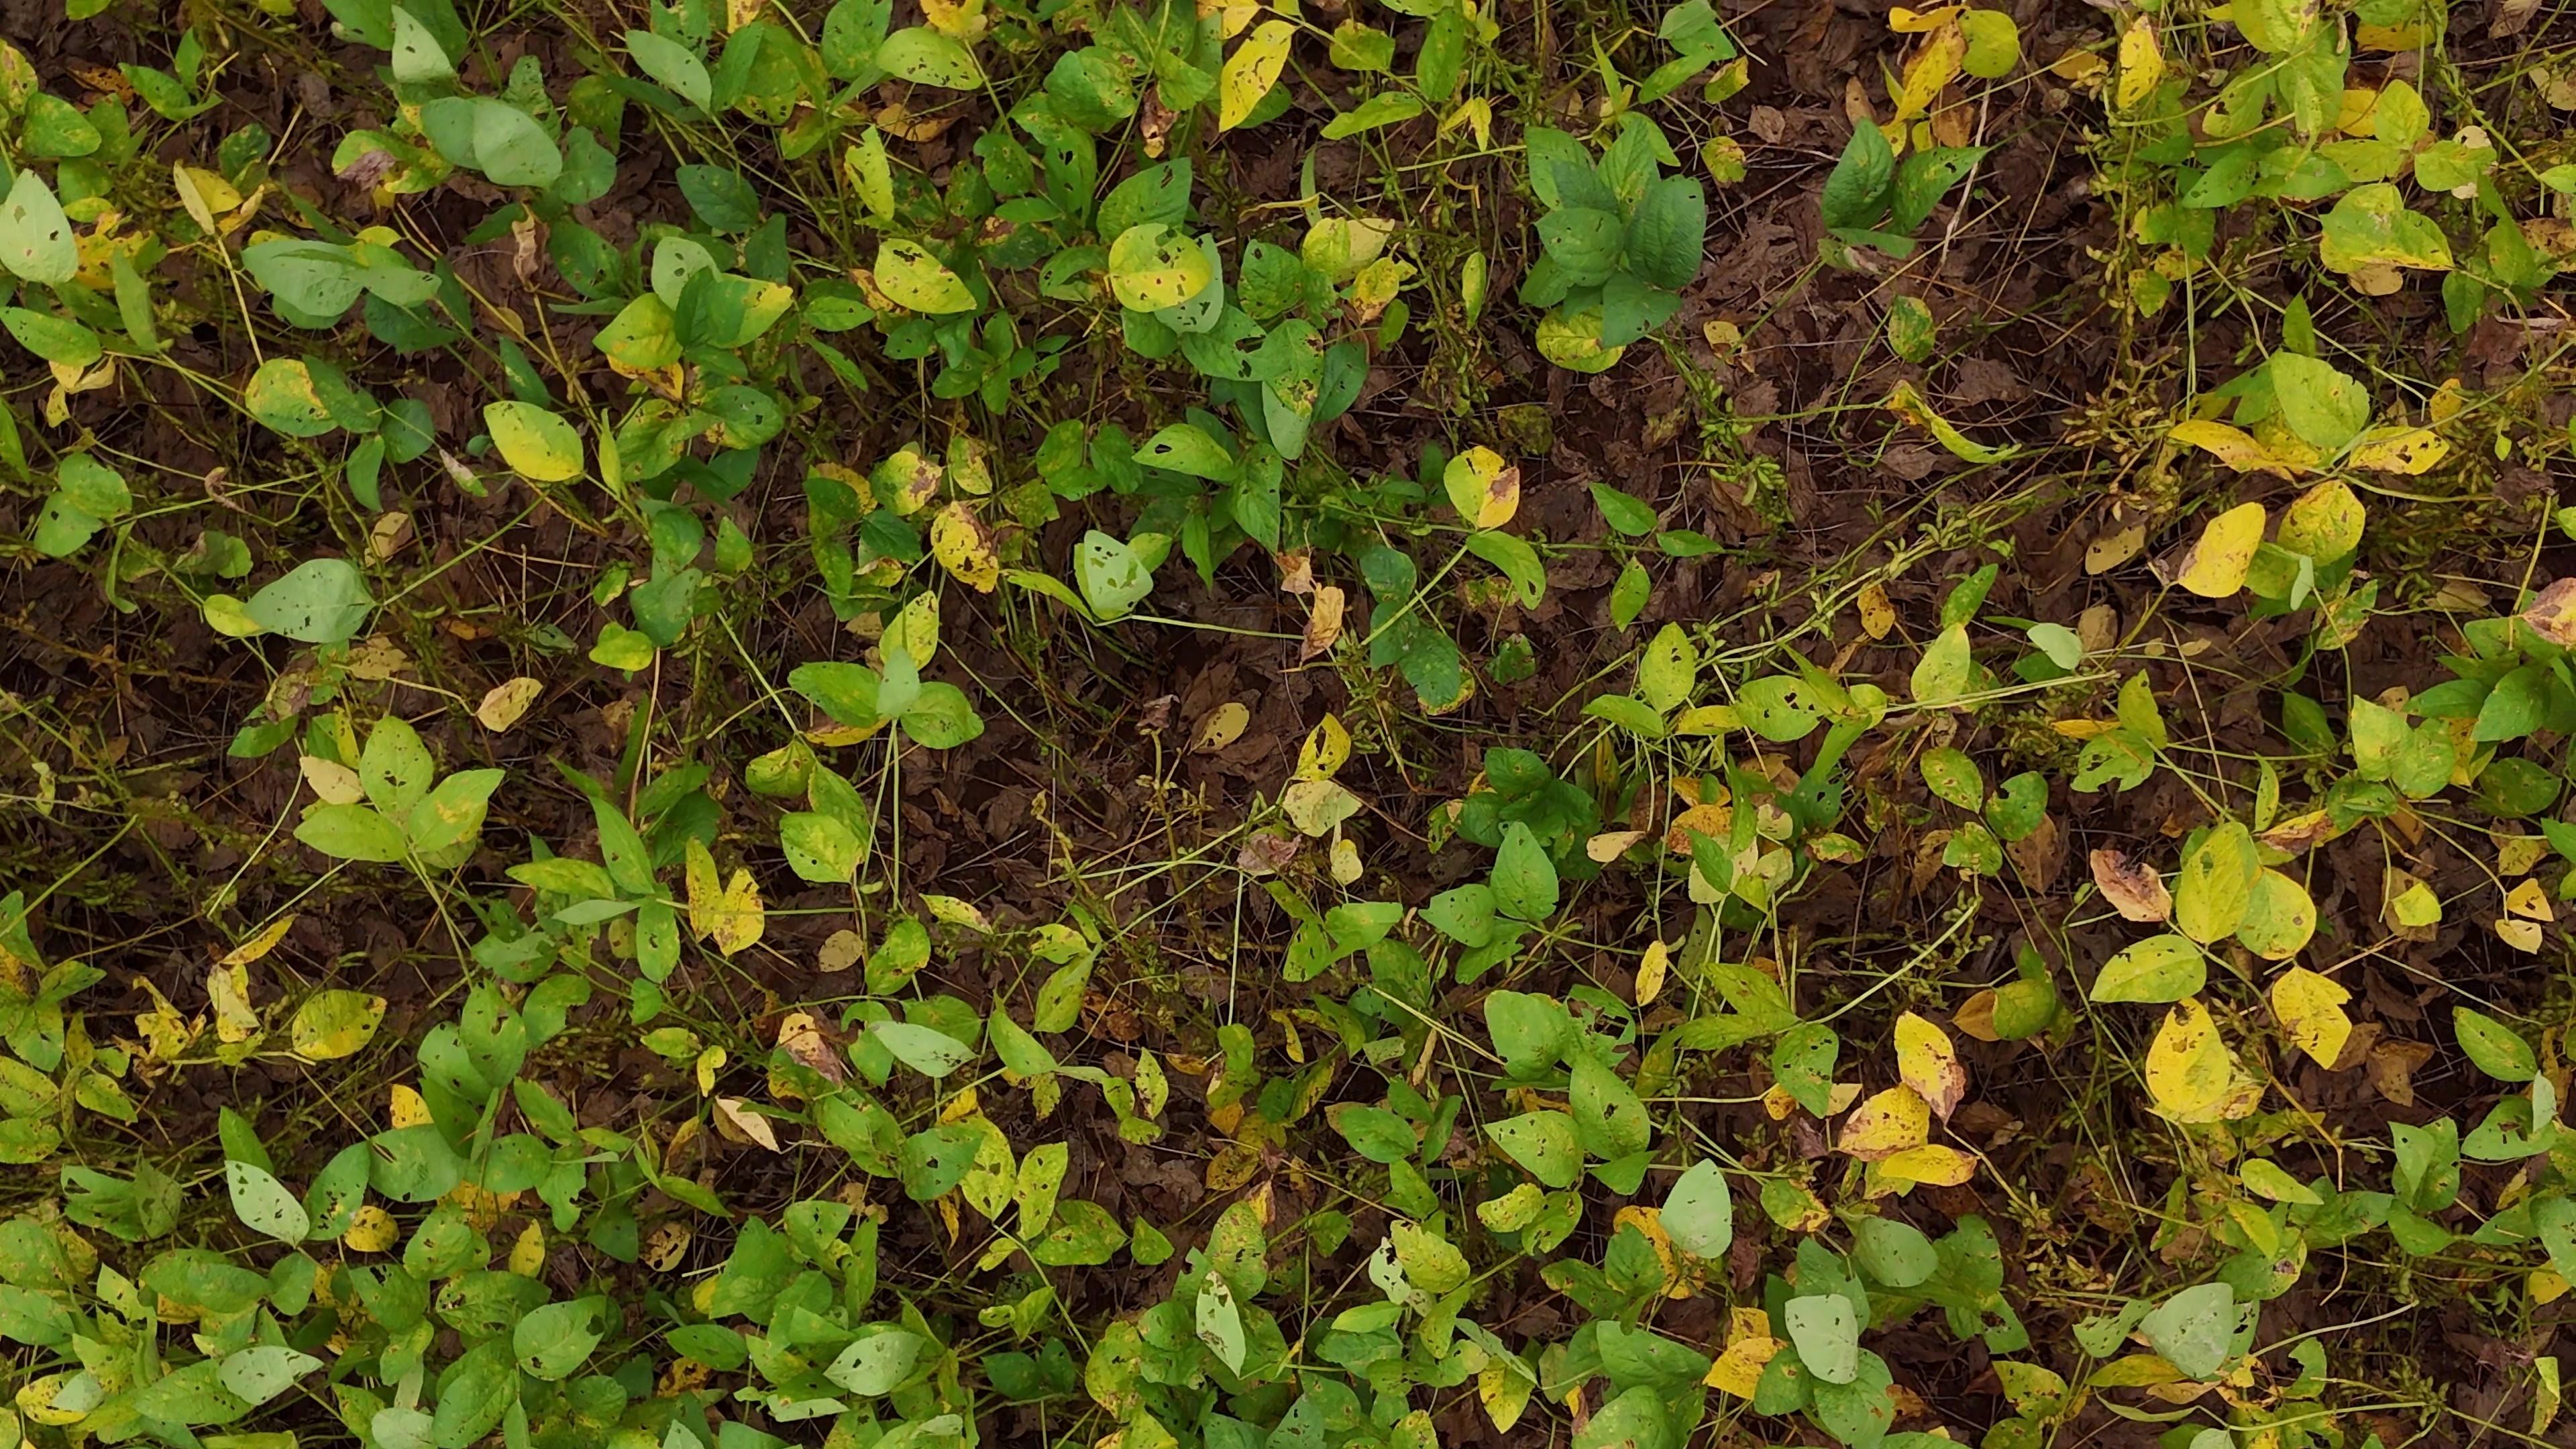
Label: Rust